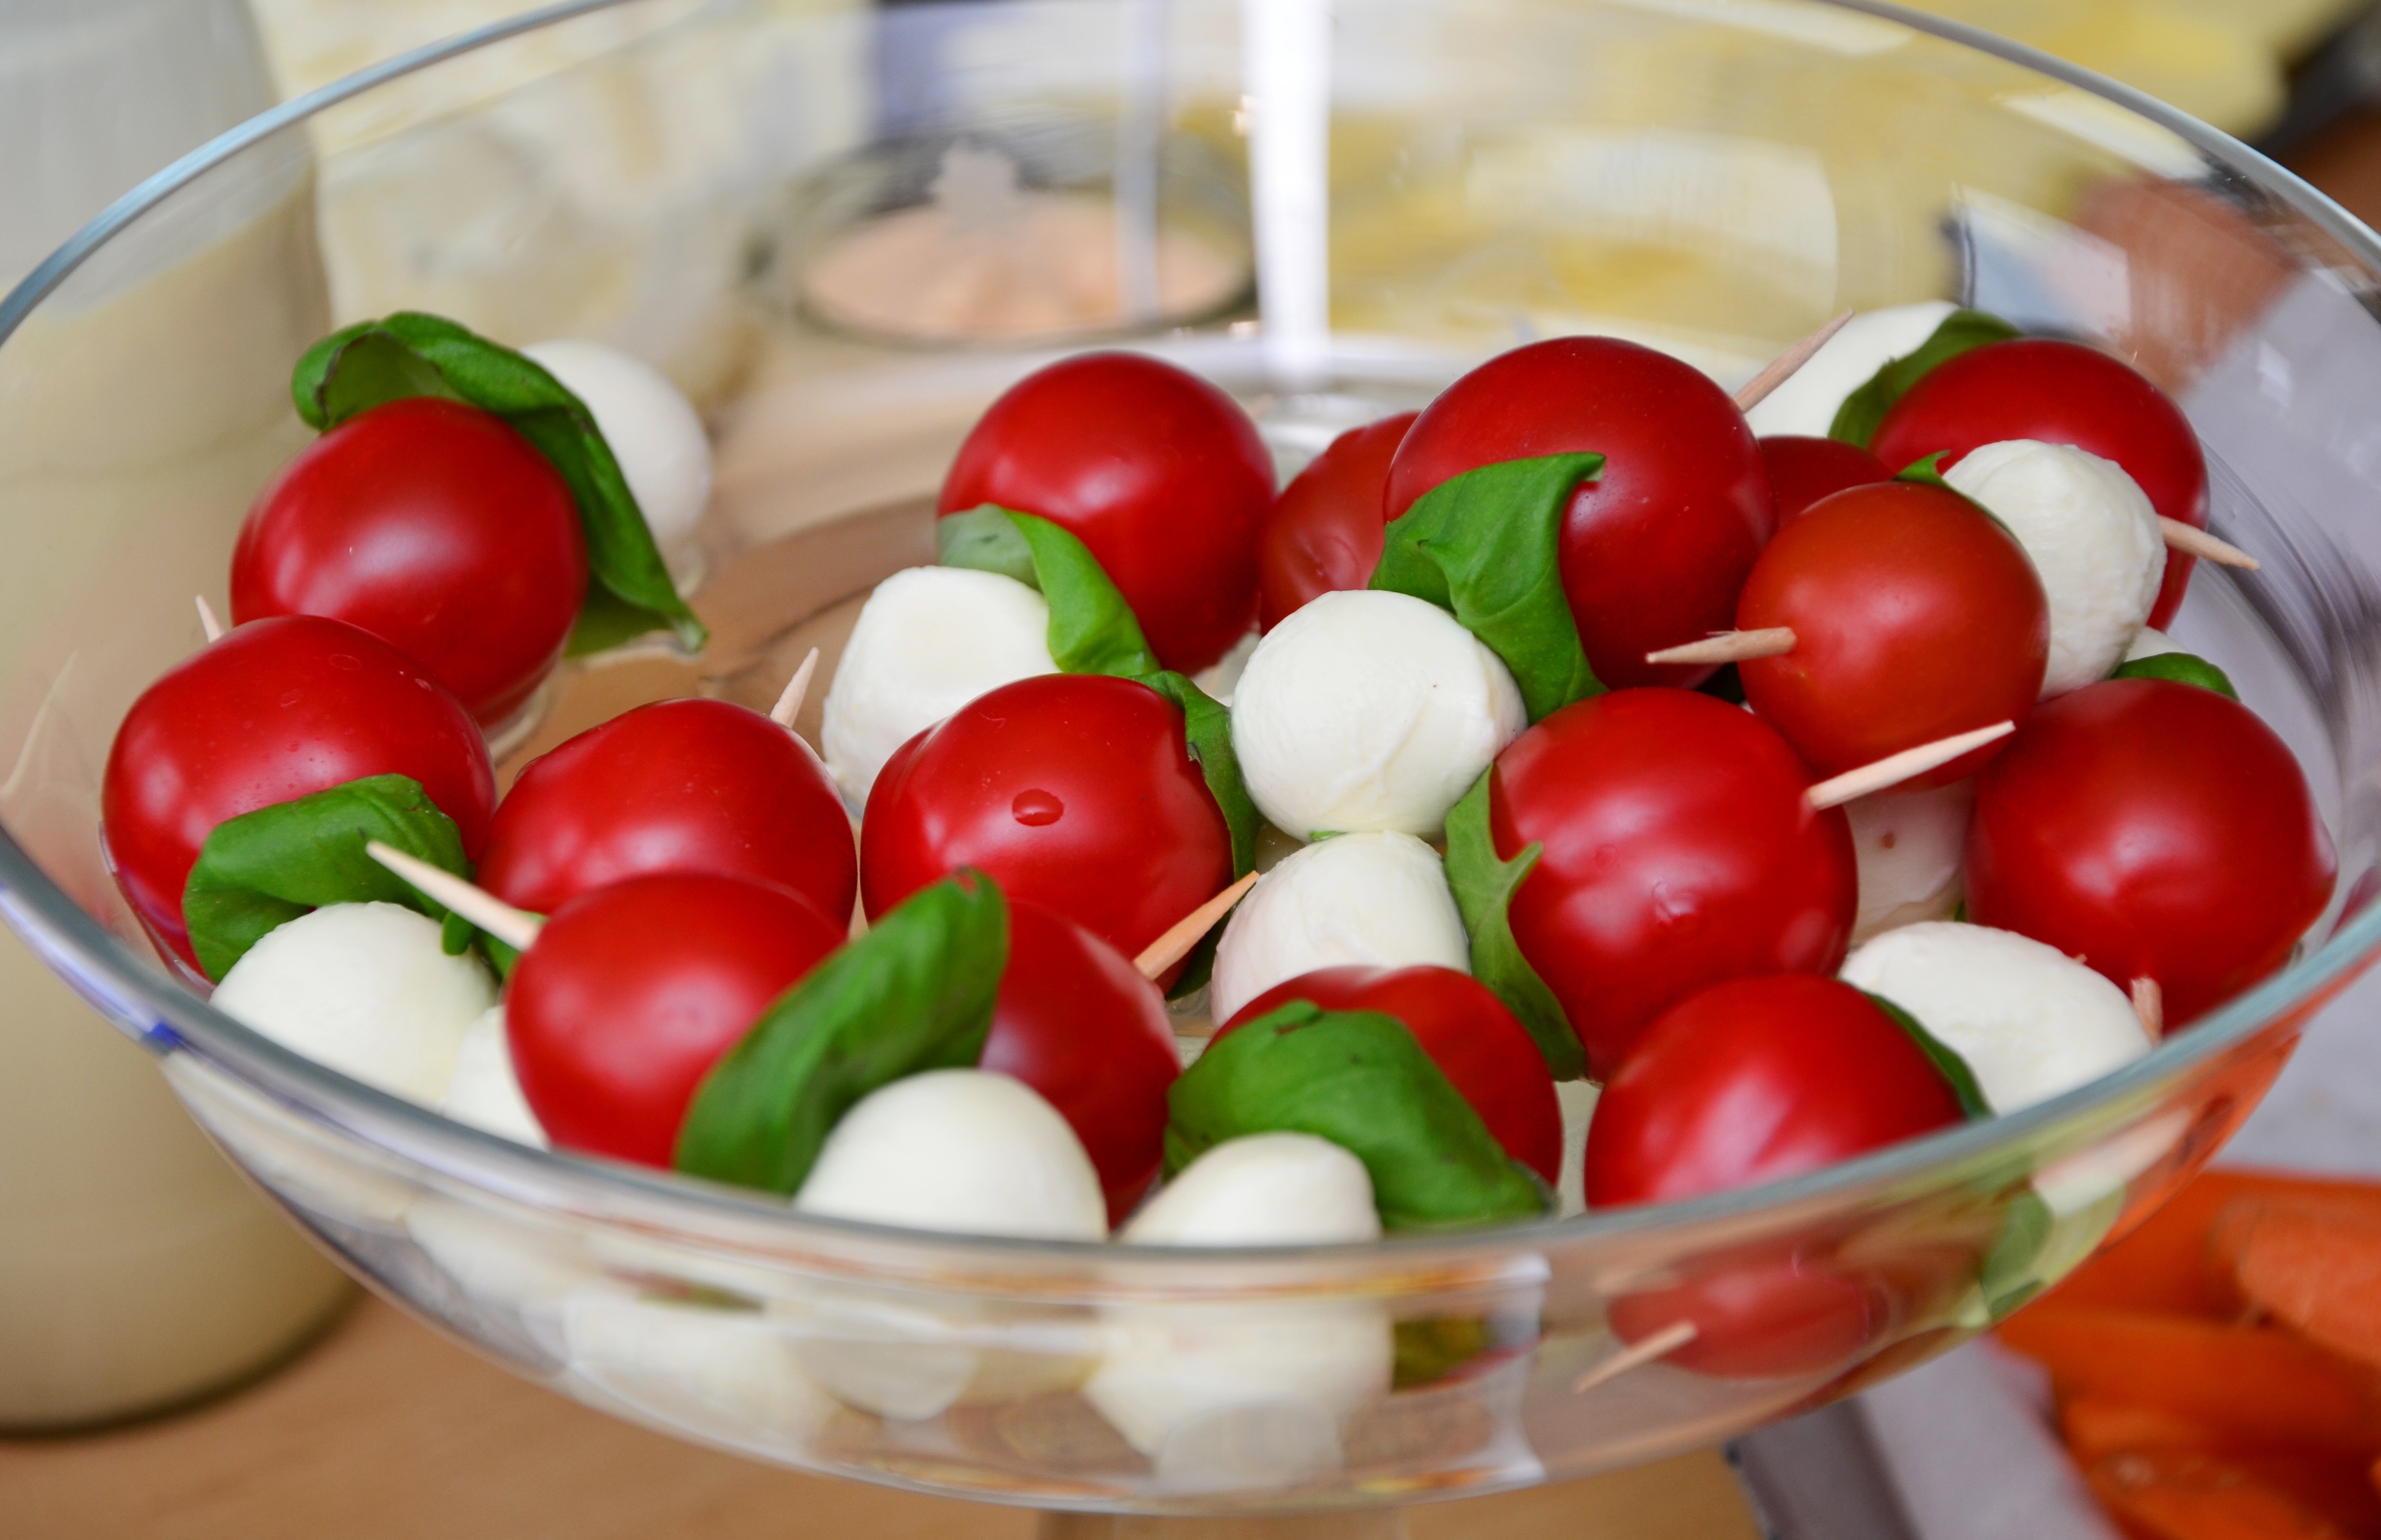
plant, fruit, dish, food, salad, red, produce, vegetable, healthy, snack, delicious, tomato, radish, italian, spies, flowering plant, mozarella, tomato mozzarella, cocktailtomaten, land plant, potato and tomato genus